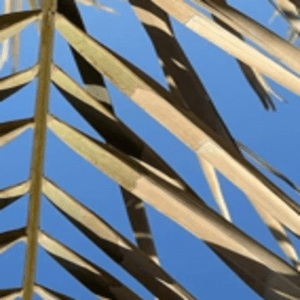
Label: Manganese Deficiency